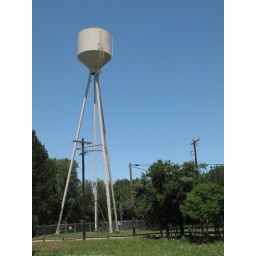
Taken APR 26, 2010 in Salado, TX . 3-legged water tower